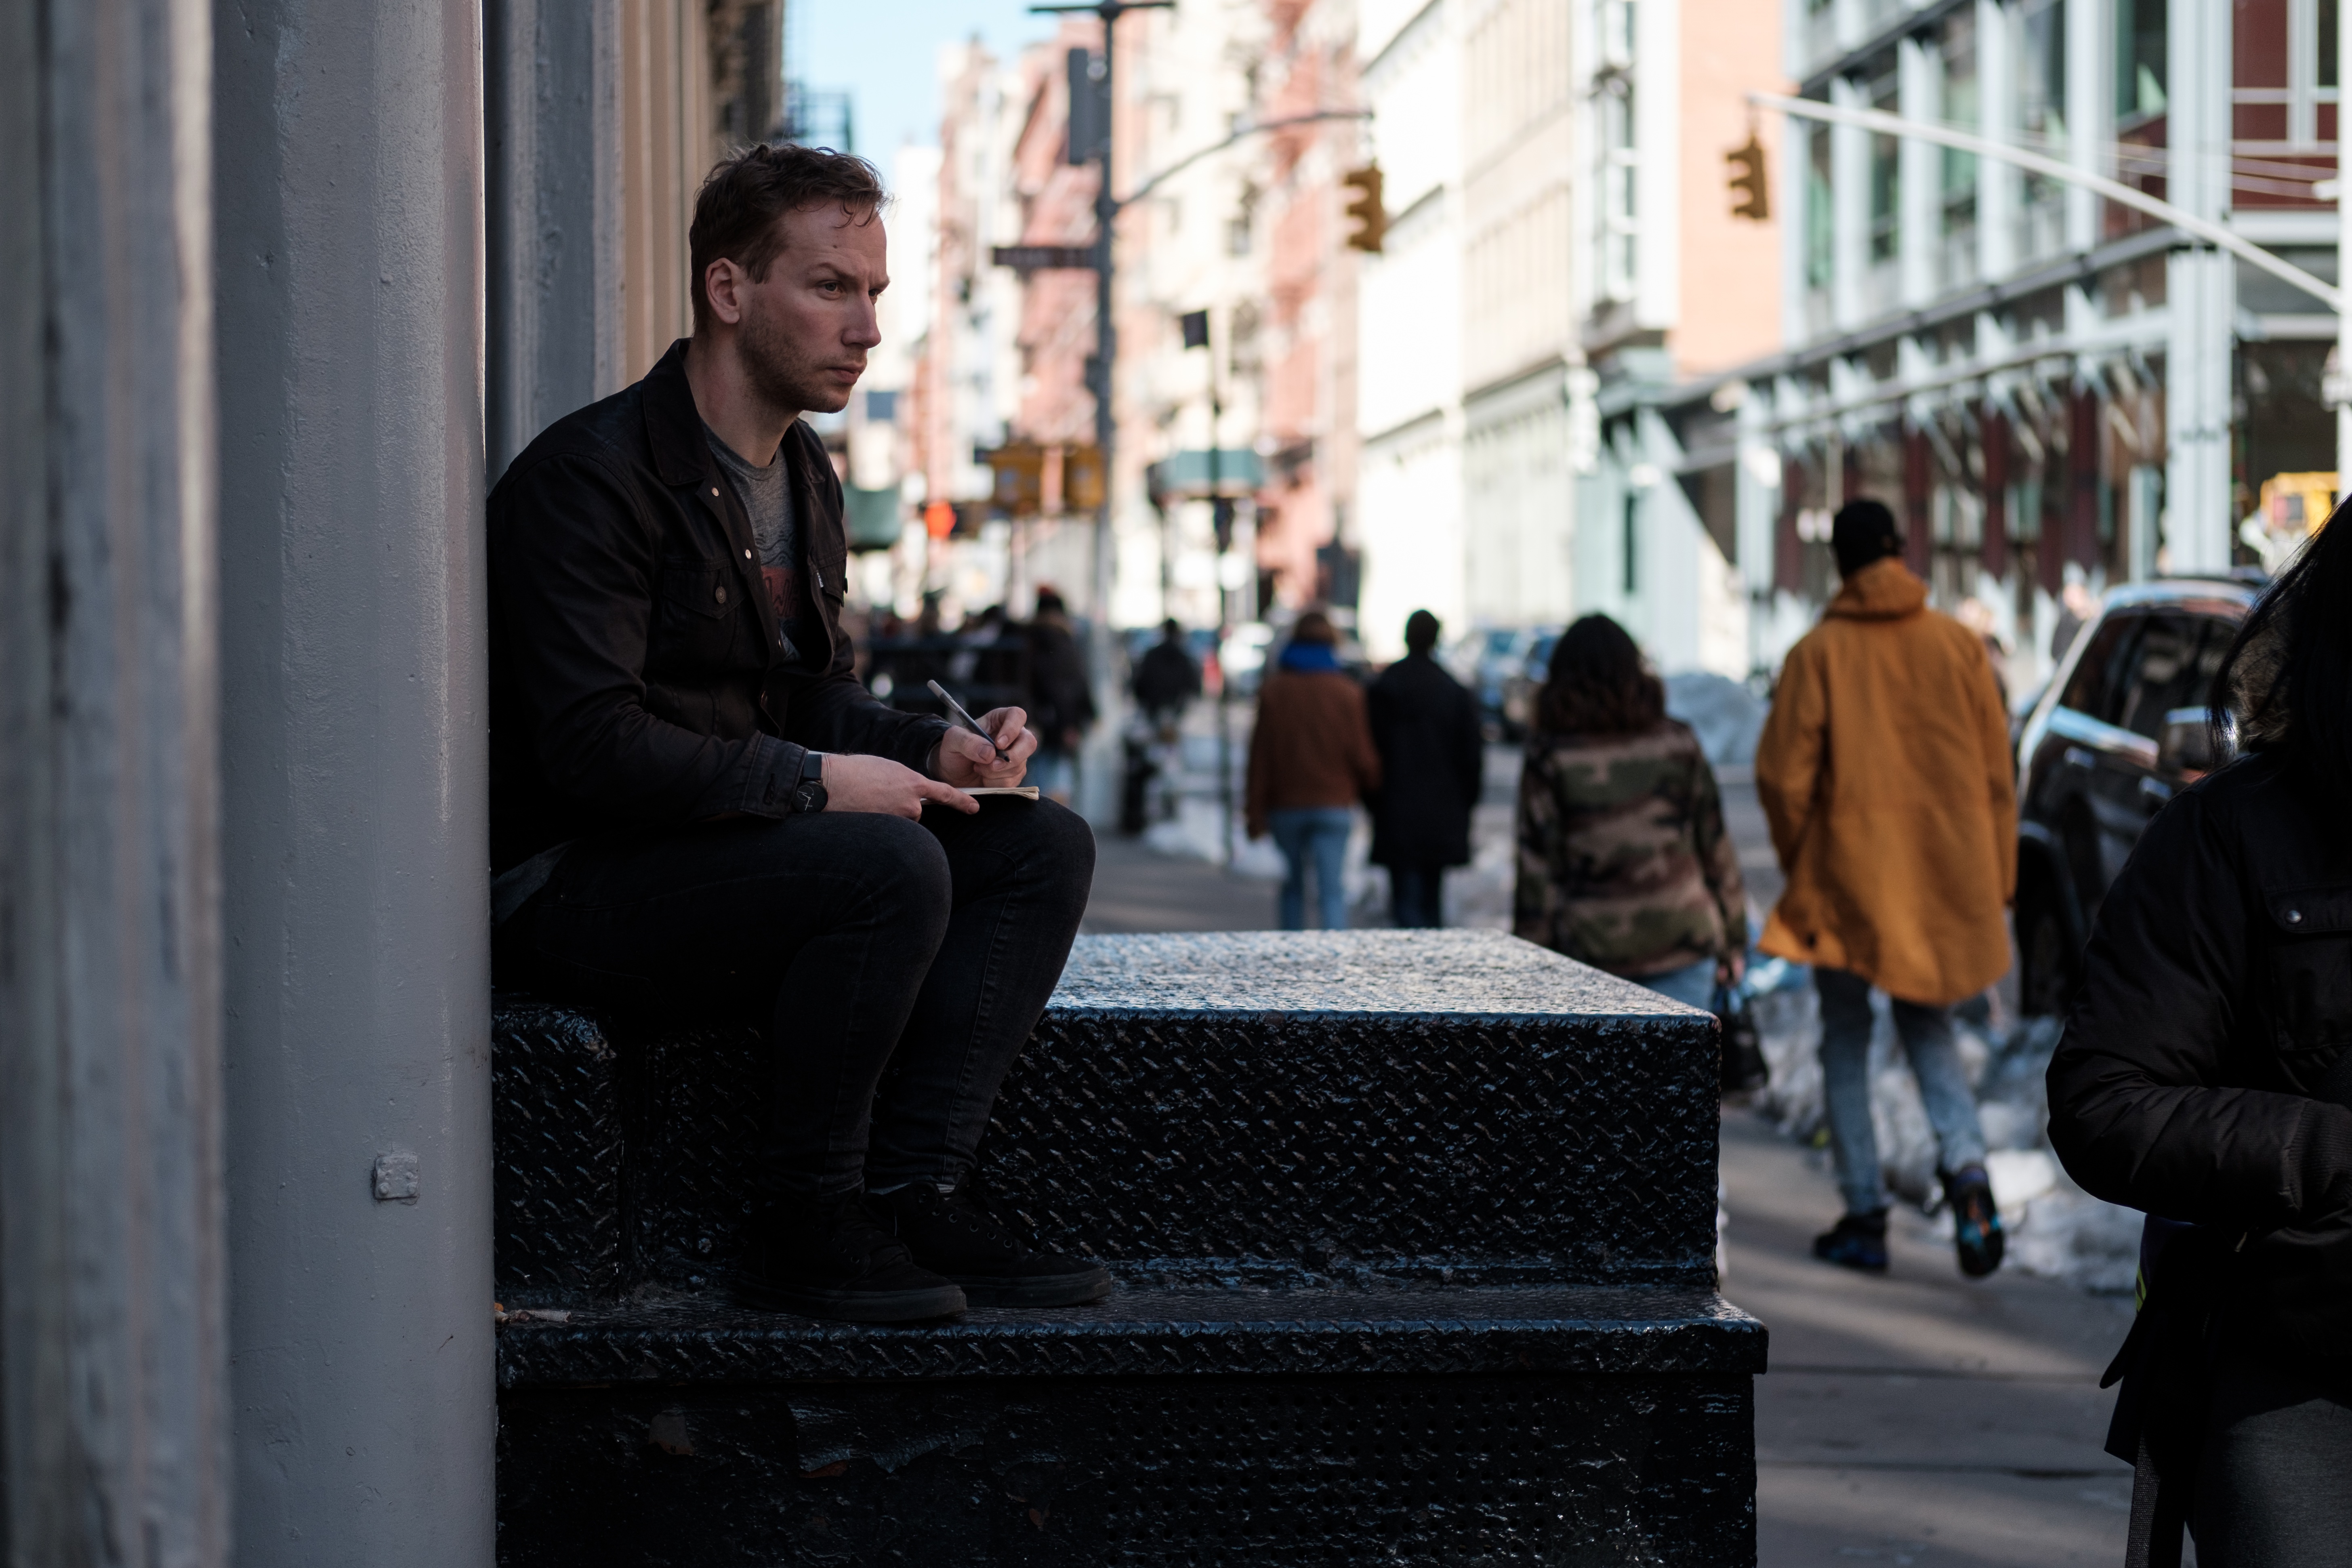
man, pedestrian, people, road, street, crowd, black, infrastructure, photograph